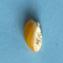
Maize quality: Good